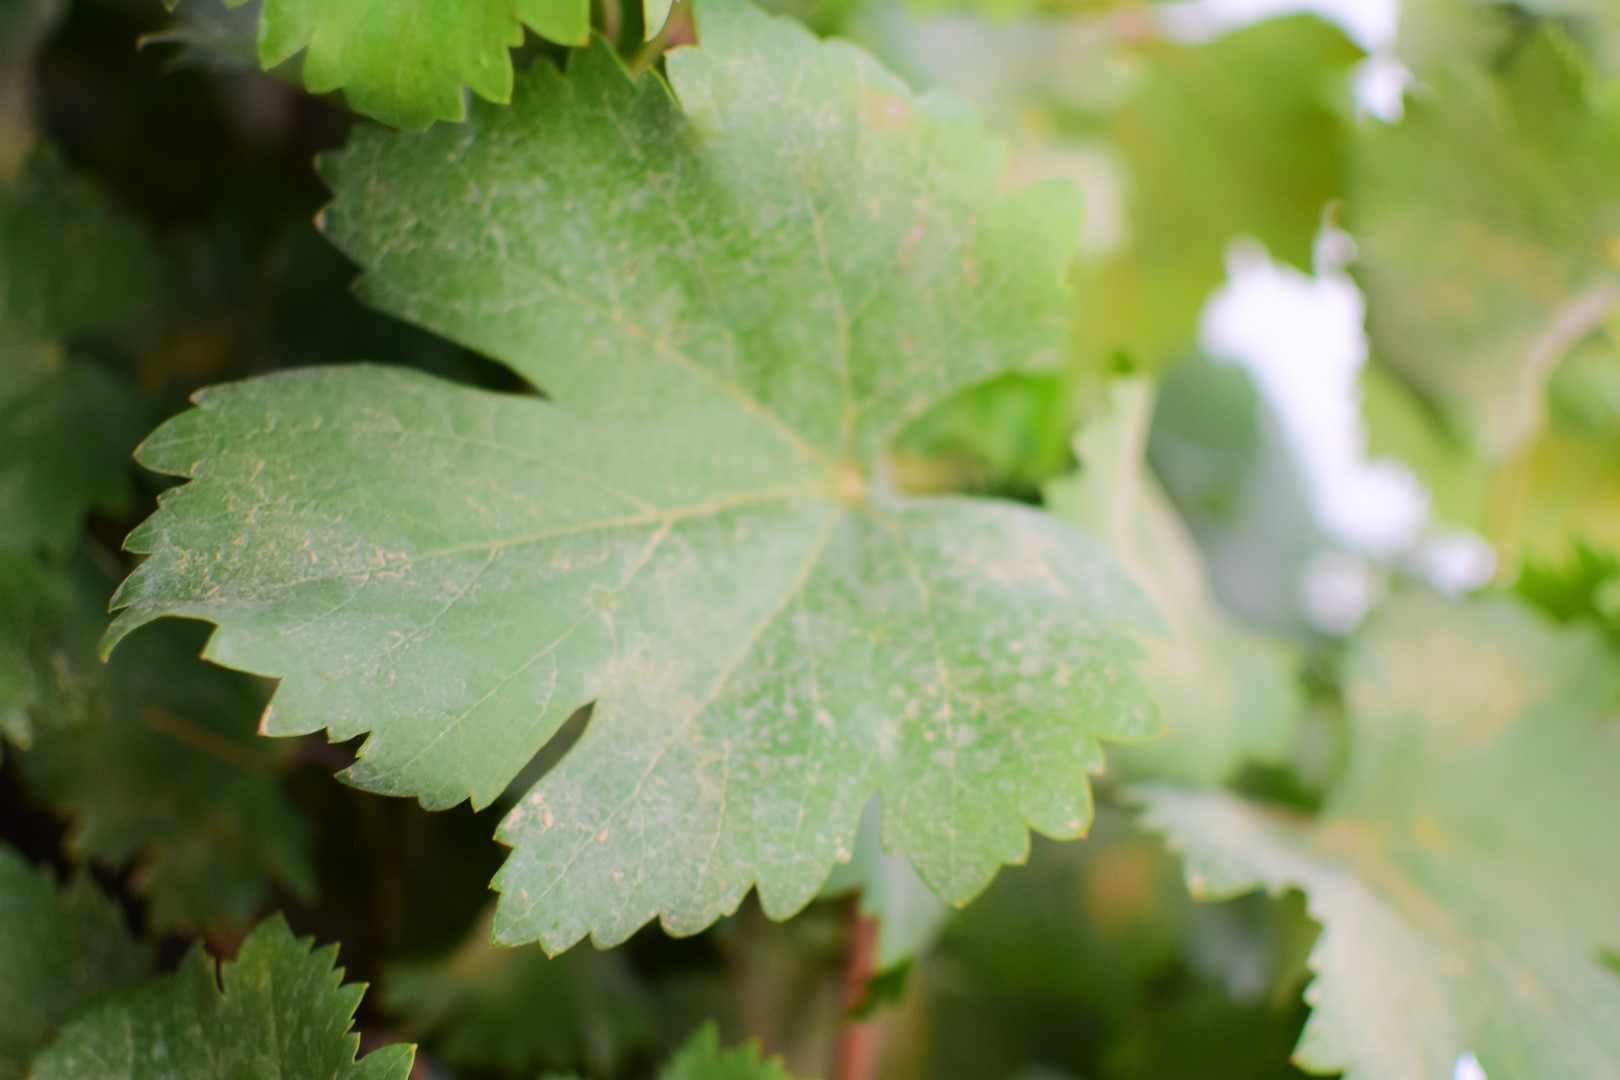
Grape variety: Shdah